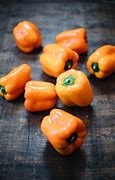
Label: capsicum